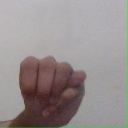
अक्षर: म